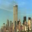
Label: skyscraper